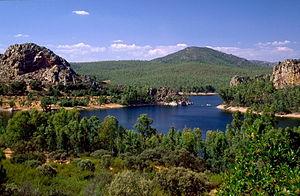
Le Guadiana est un fleuve international de la péninsule Ibérique, qui se jette dans l'océan Atlantique dans le golfe de Cadix.